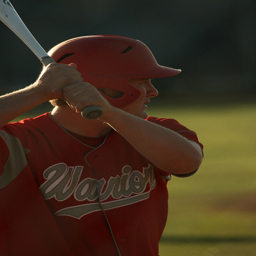
A baseball prepares to swing at the bat.
Male athlete preparing to swing at ball during game.
A man taking a swing at a baseball
A batter in an orange Warrior jersey is ready for the pitch.
A boy is ready to hit the ball at a baseball game